Answer in natural language. Considering the relative positions, is modular shelving unit in blue to the left or right of black colour l shaped countertop? Choose between the following options: right or left
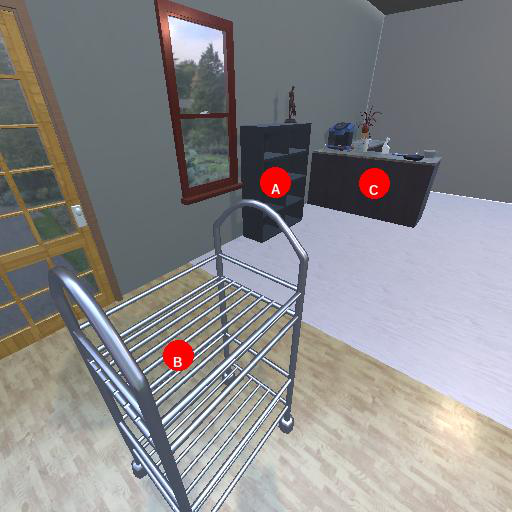
<answer>left</answer>